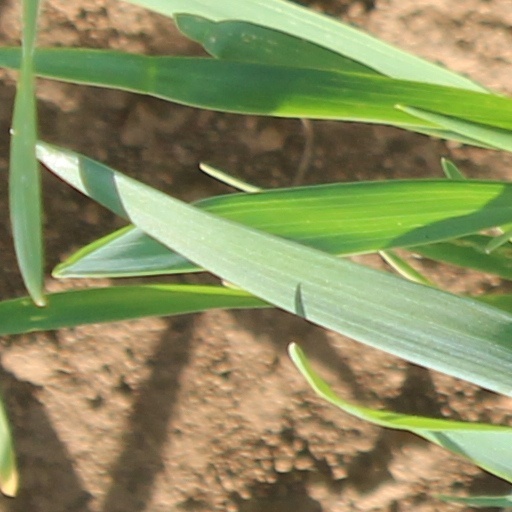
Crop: wheat